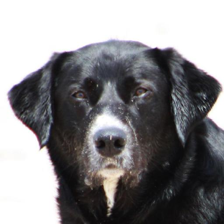
Label: animals